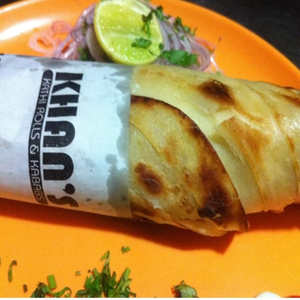
Dish: kathiroll